Bruno Ganz

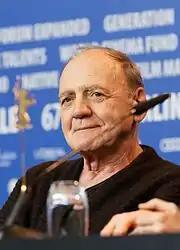
Ganz in 2017

Ganz portrayed Adolf Hitler in "Der Untergang" ("Downfall") (2004) after four months of researching the role. His performance was widely acclaimed by critics; Rob Mackie, writing for "The Guardian", described Ganz as "the most convincing screen Hitler yet: an old, bent, sick dictator with the shaking hands of someone with Parkinson's, alternating between rage and despair in his last days in the bunker". His performance has inspired many parodies on YouTube, using video and audio from the film with humorous subtitles.